D'atra Hicks

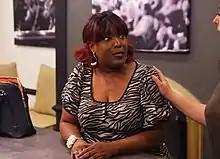
Hicks appearing on the Bravo reality television series "Your Husband Is Cheating On Us", 2018

Hicks also provided vocals on Earnest Pugh's 2018 album The UnSung Hits Vol. 1 (EPM Music Group/ Entertainment One), which was produced by Cedric Thompson, Michael Bereal and Keith Williams.